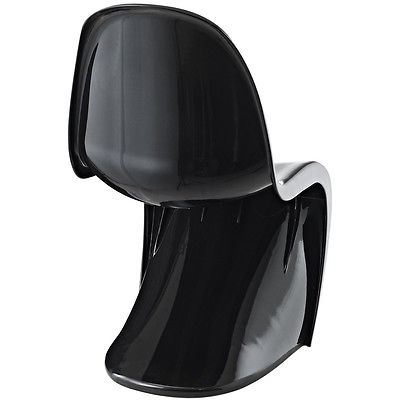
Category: chair